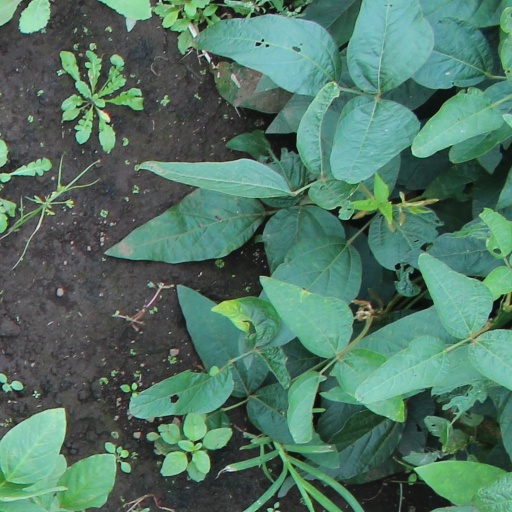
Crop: soybean